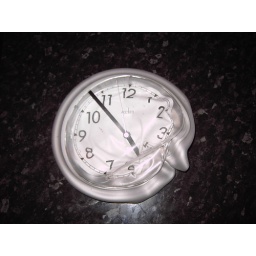
Salvador Dali has nothing to worry about. I left my clock on top of the oven by mistake :(